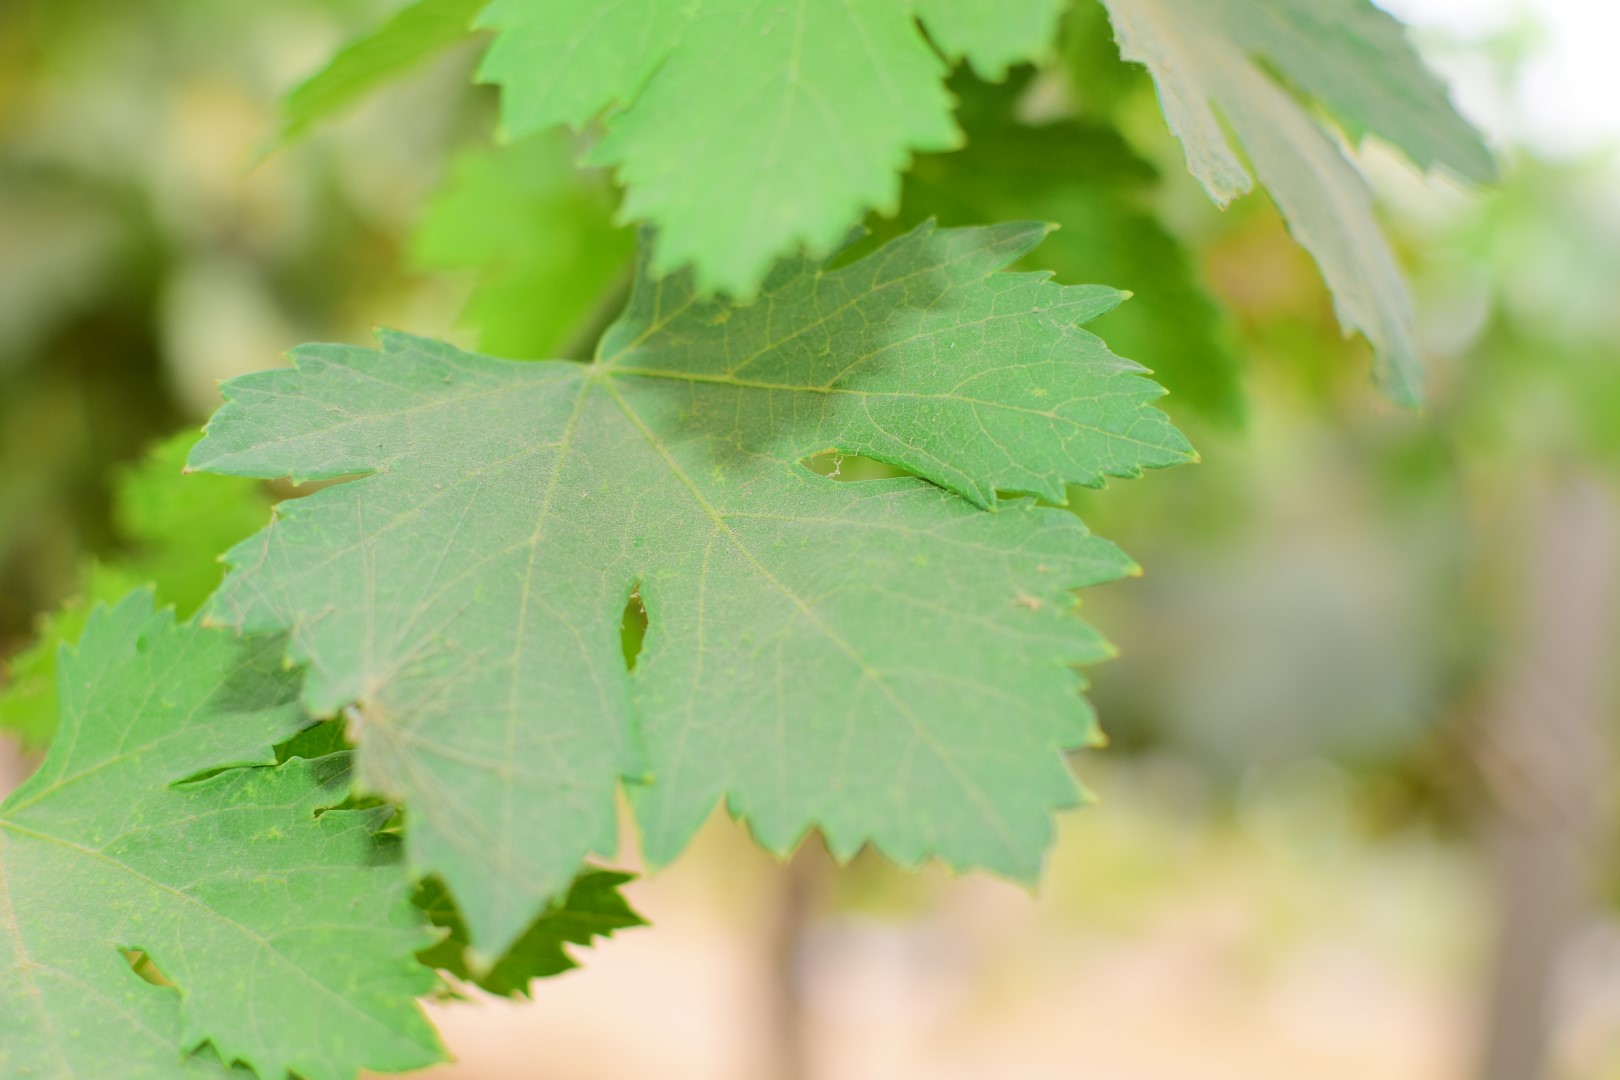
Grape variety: Kamali